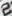
Number: 2